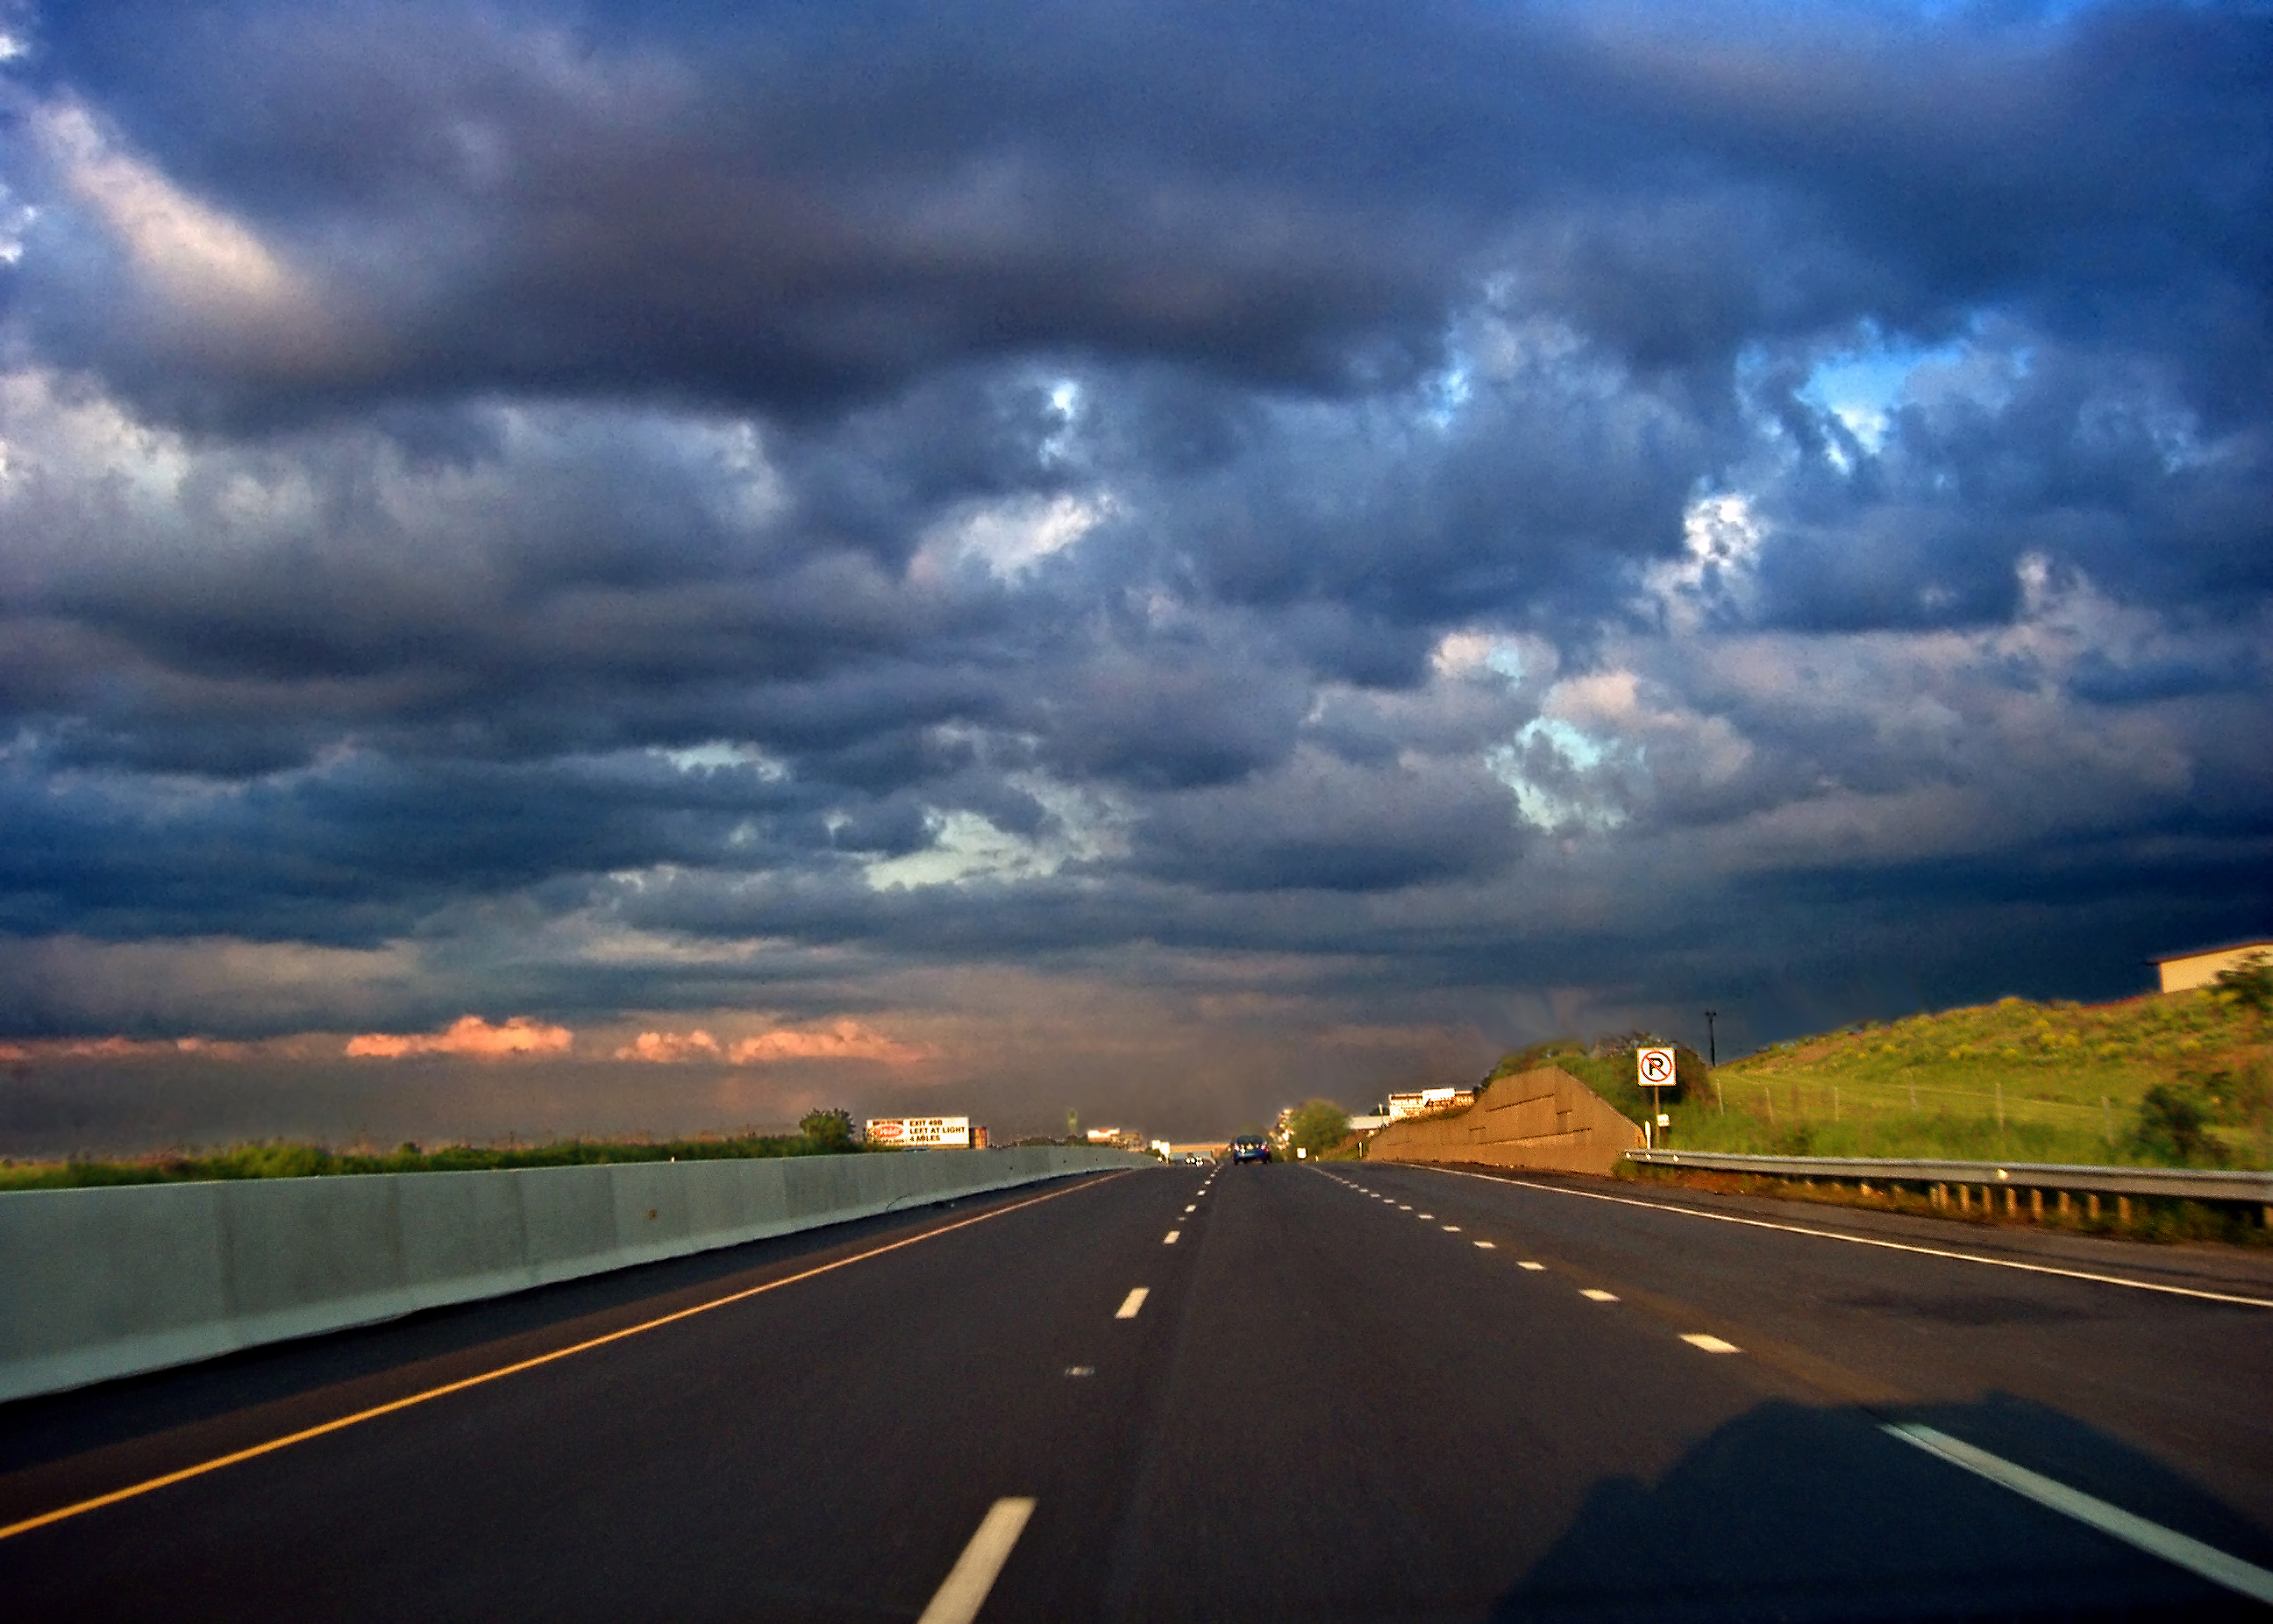
horizon, cloud, sky, road, morning, highway, driving, dawn, dusk, evening, weather, road trip, creativecommons, clouds, infrastructure, stratocumulus, pennsylvania, lehighvalley, lehighcounty, i78, interstate78, meteorological phenomenon, controlled access highway